Danny Clayton

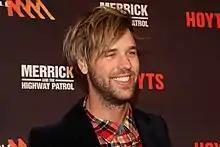
Clayton in 2012

Danny J. Clayton is an Australian television and radio presenter, host and DJ with four ASTRA Award nominations.